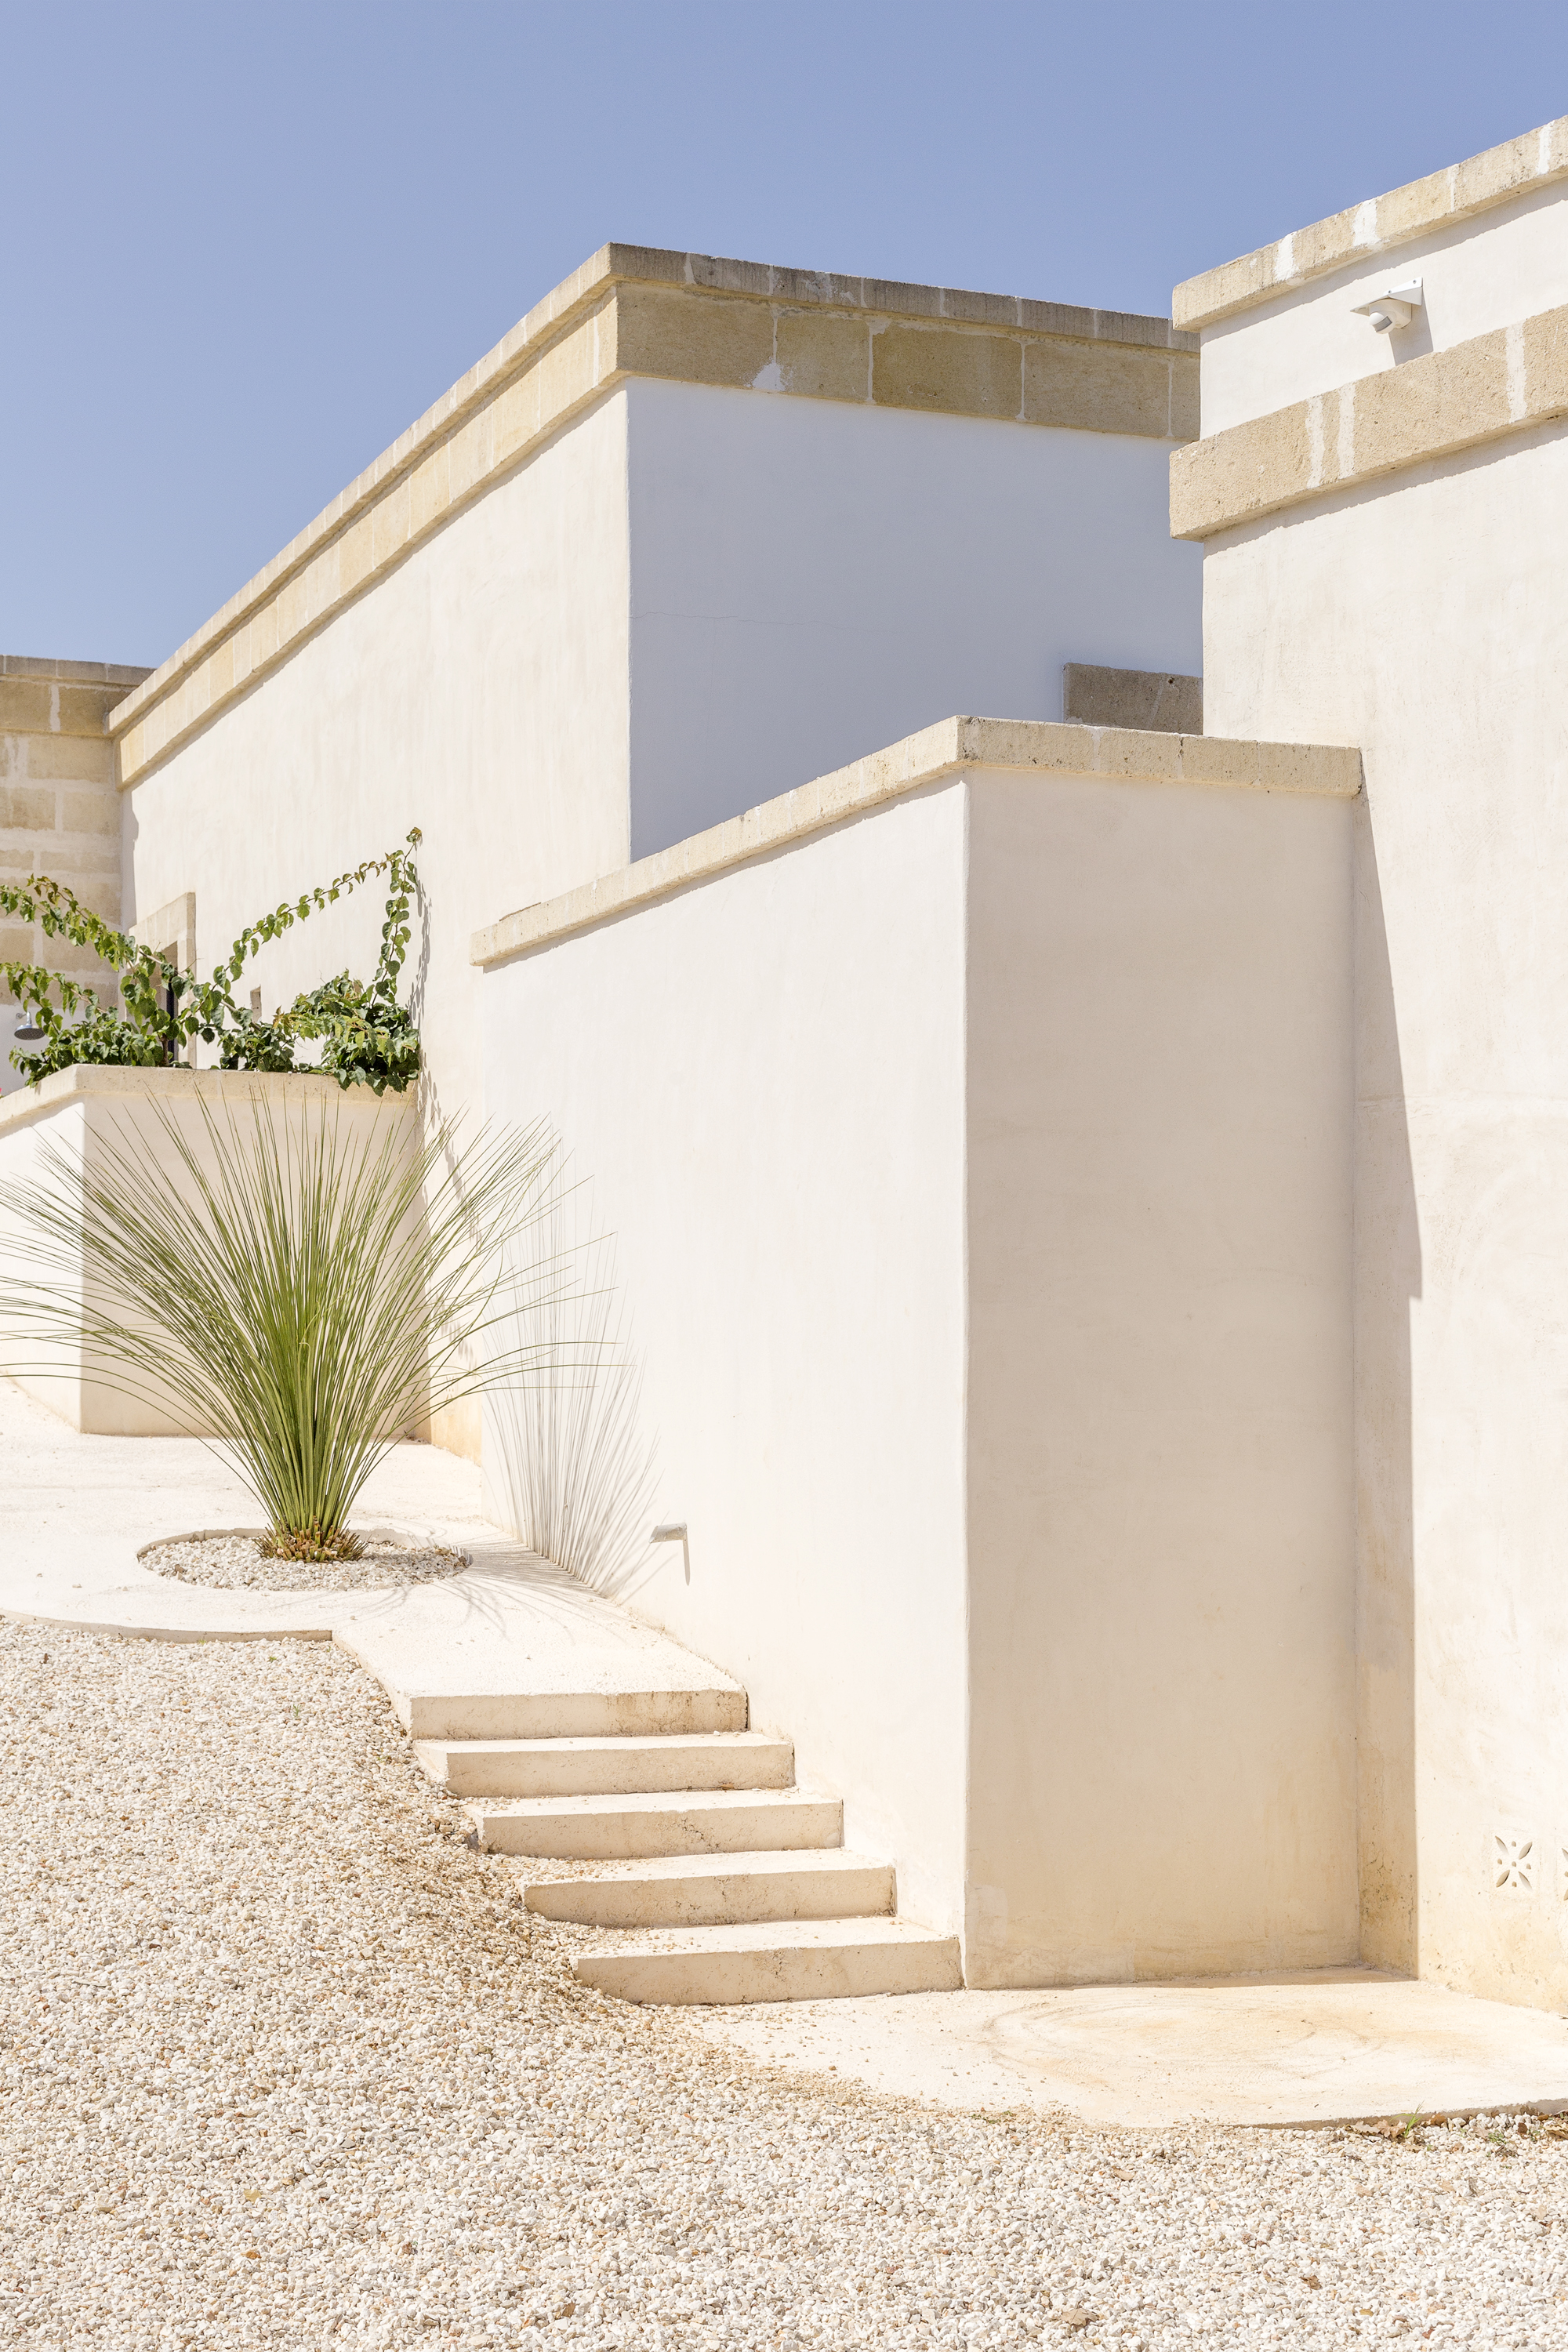
sky, plant, property, building, shade, stairs, landscape, composite material, real estate, facade, beige, house, concrete, door, fixture, shadow, wood, tree, arecales, apartment, urban design, slope, driveway, aeolian landform, estate